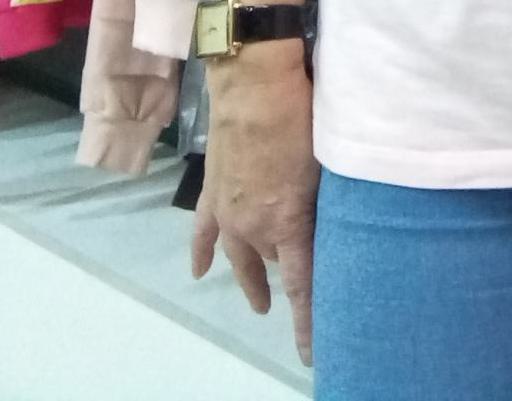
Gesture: no_gesture